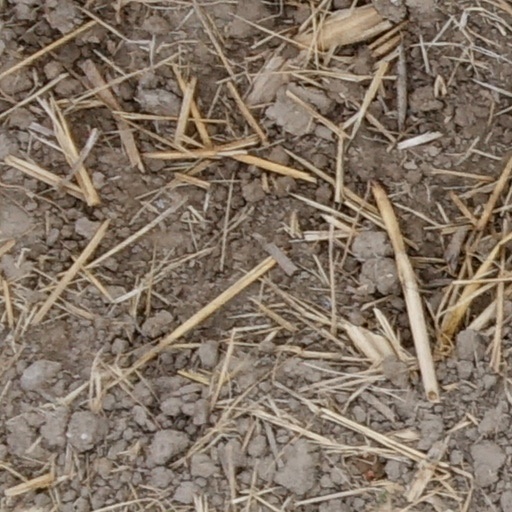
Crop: wheat